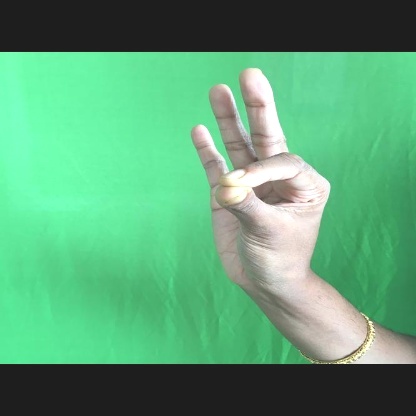
Mudra: Hamsasyam